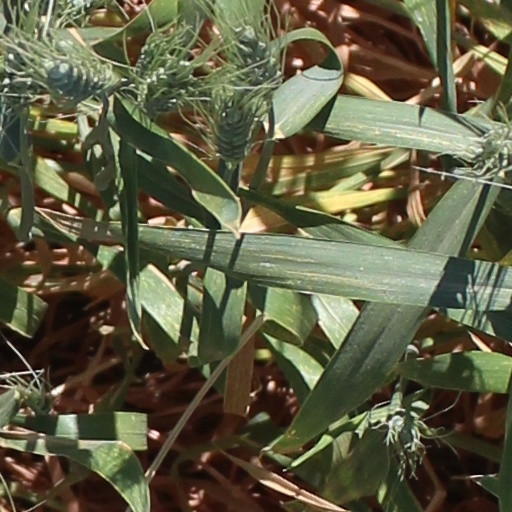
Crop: wheat